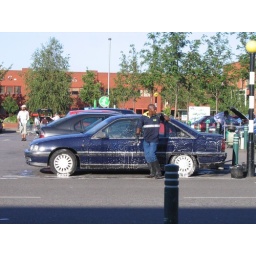
This guy was taking orders to wash people's cars in the car park of an Asda (Wal-Mart) supermarket